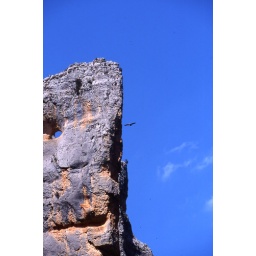
A vulture flying close to the cliff above the mascun river